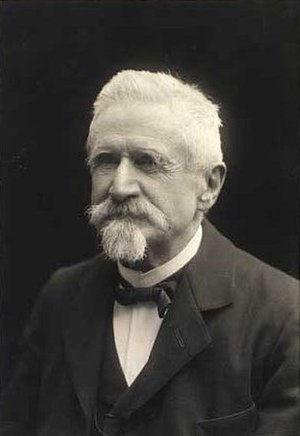
Geert Marinus Holbek
Geert Marinus Holbek var en dansk officer, far til Carl, Gert og Niels V. Holbek.